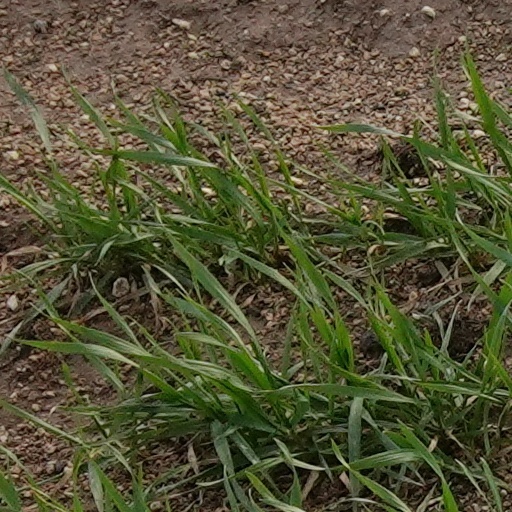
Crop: wheat